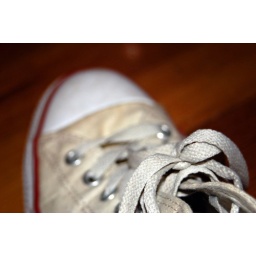
The &amp;quot;chucks&amp;quot; just laying around the floor in the bedroom